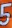
Number: 5